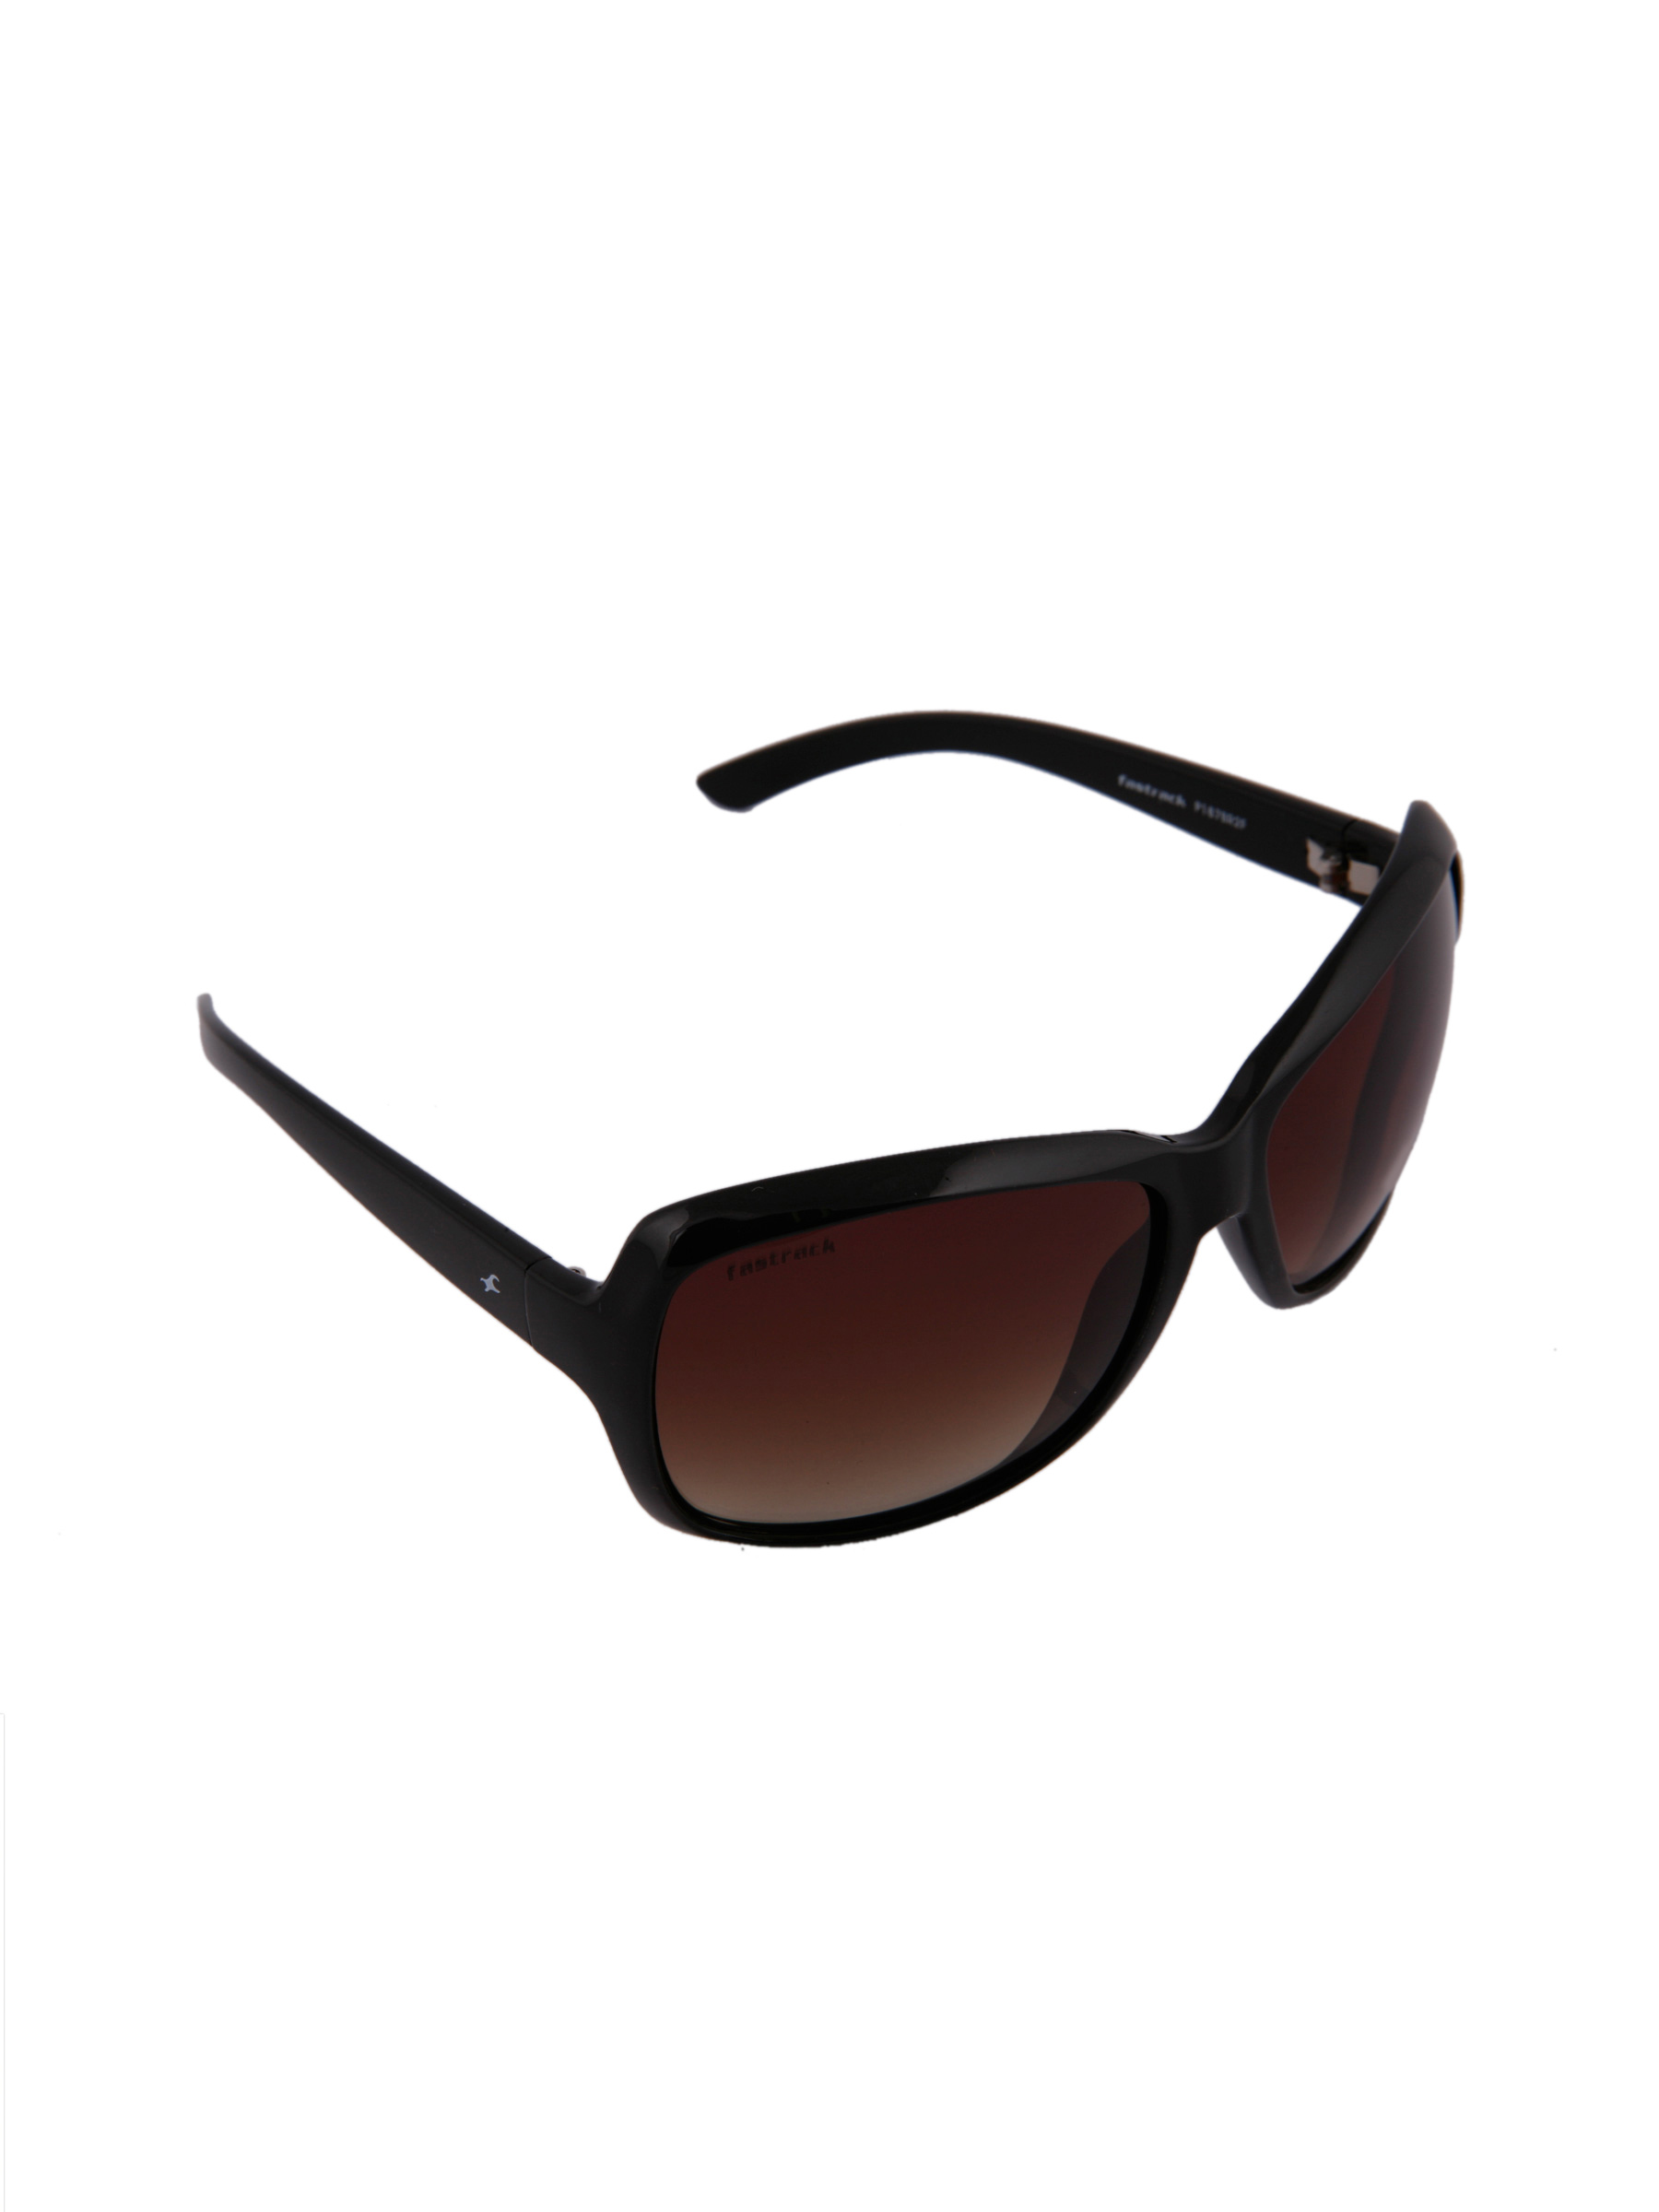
Fastrack Women Basics Brown Sunglasses
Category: Accessories / Eyewear / Sunglasses
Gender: Women
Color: Brown
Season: Winter 2016
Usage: Casual